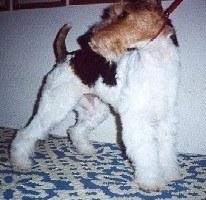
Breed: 226-n000057-wire_haired_fox_terrier